Critical Thinking (film)

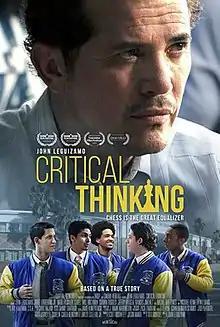
Official poster

Critical Thinking is a 2020 American biographical drama film based on the true story of the 1998 Miami Jackson High School chess team, the first inner-city team to win the U.S. National Chess Championship.